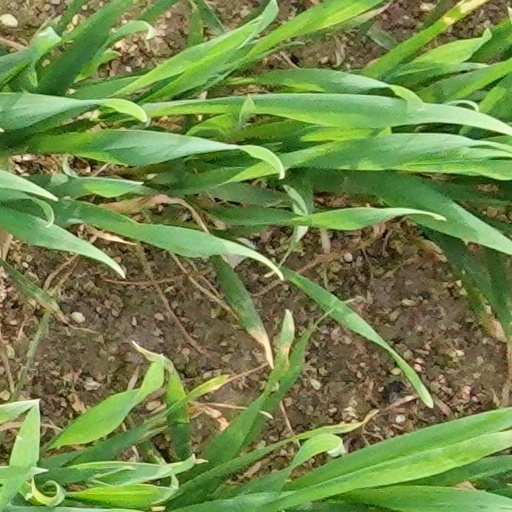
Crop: wheat